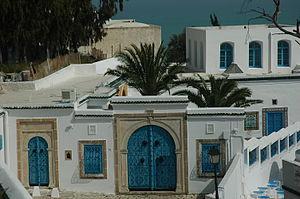
Sidi Bou Saïd en Tunisie